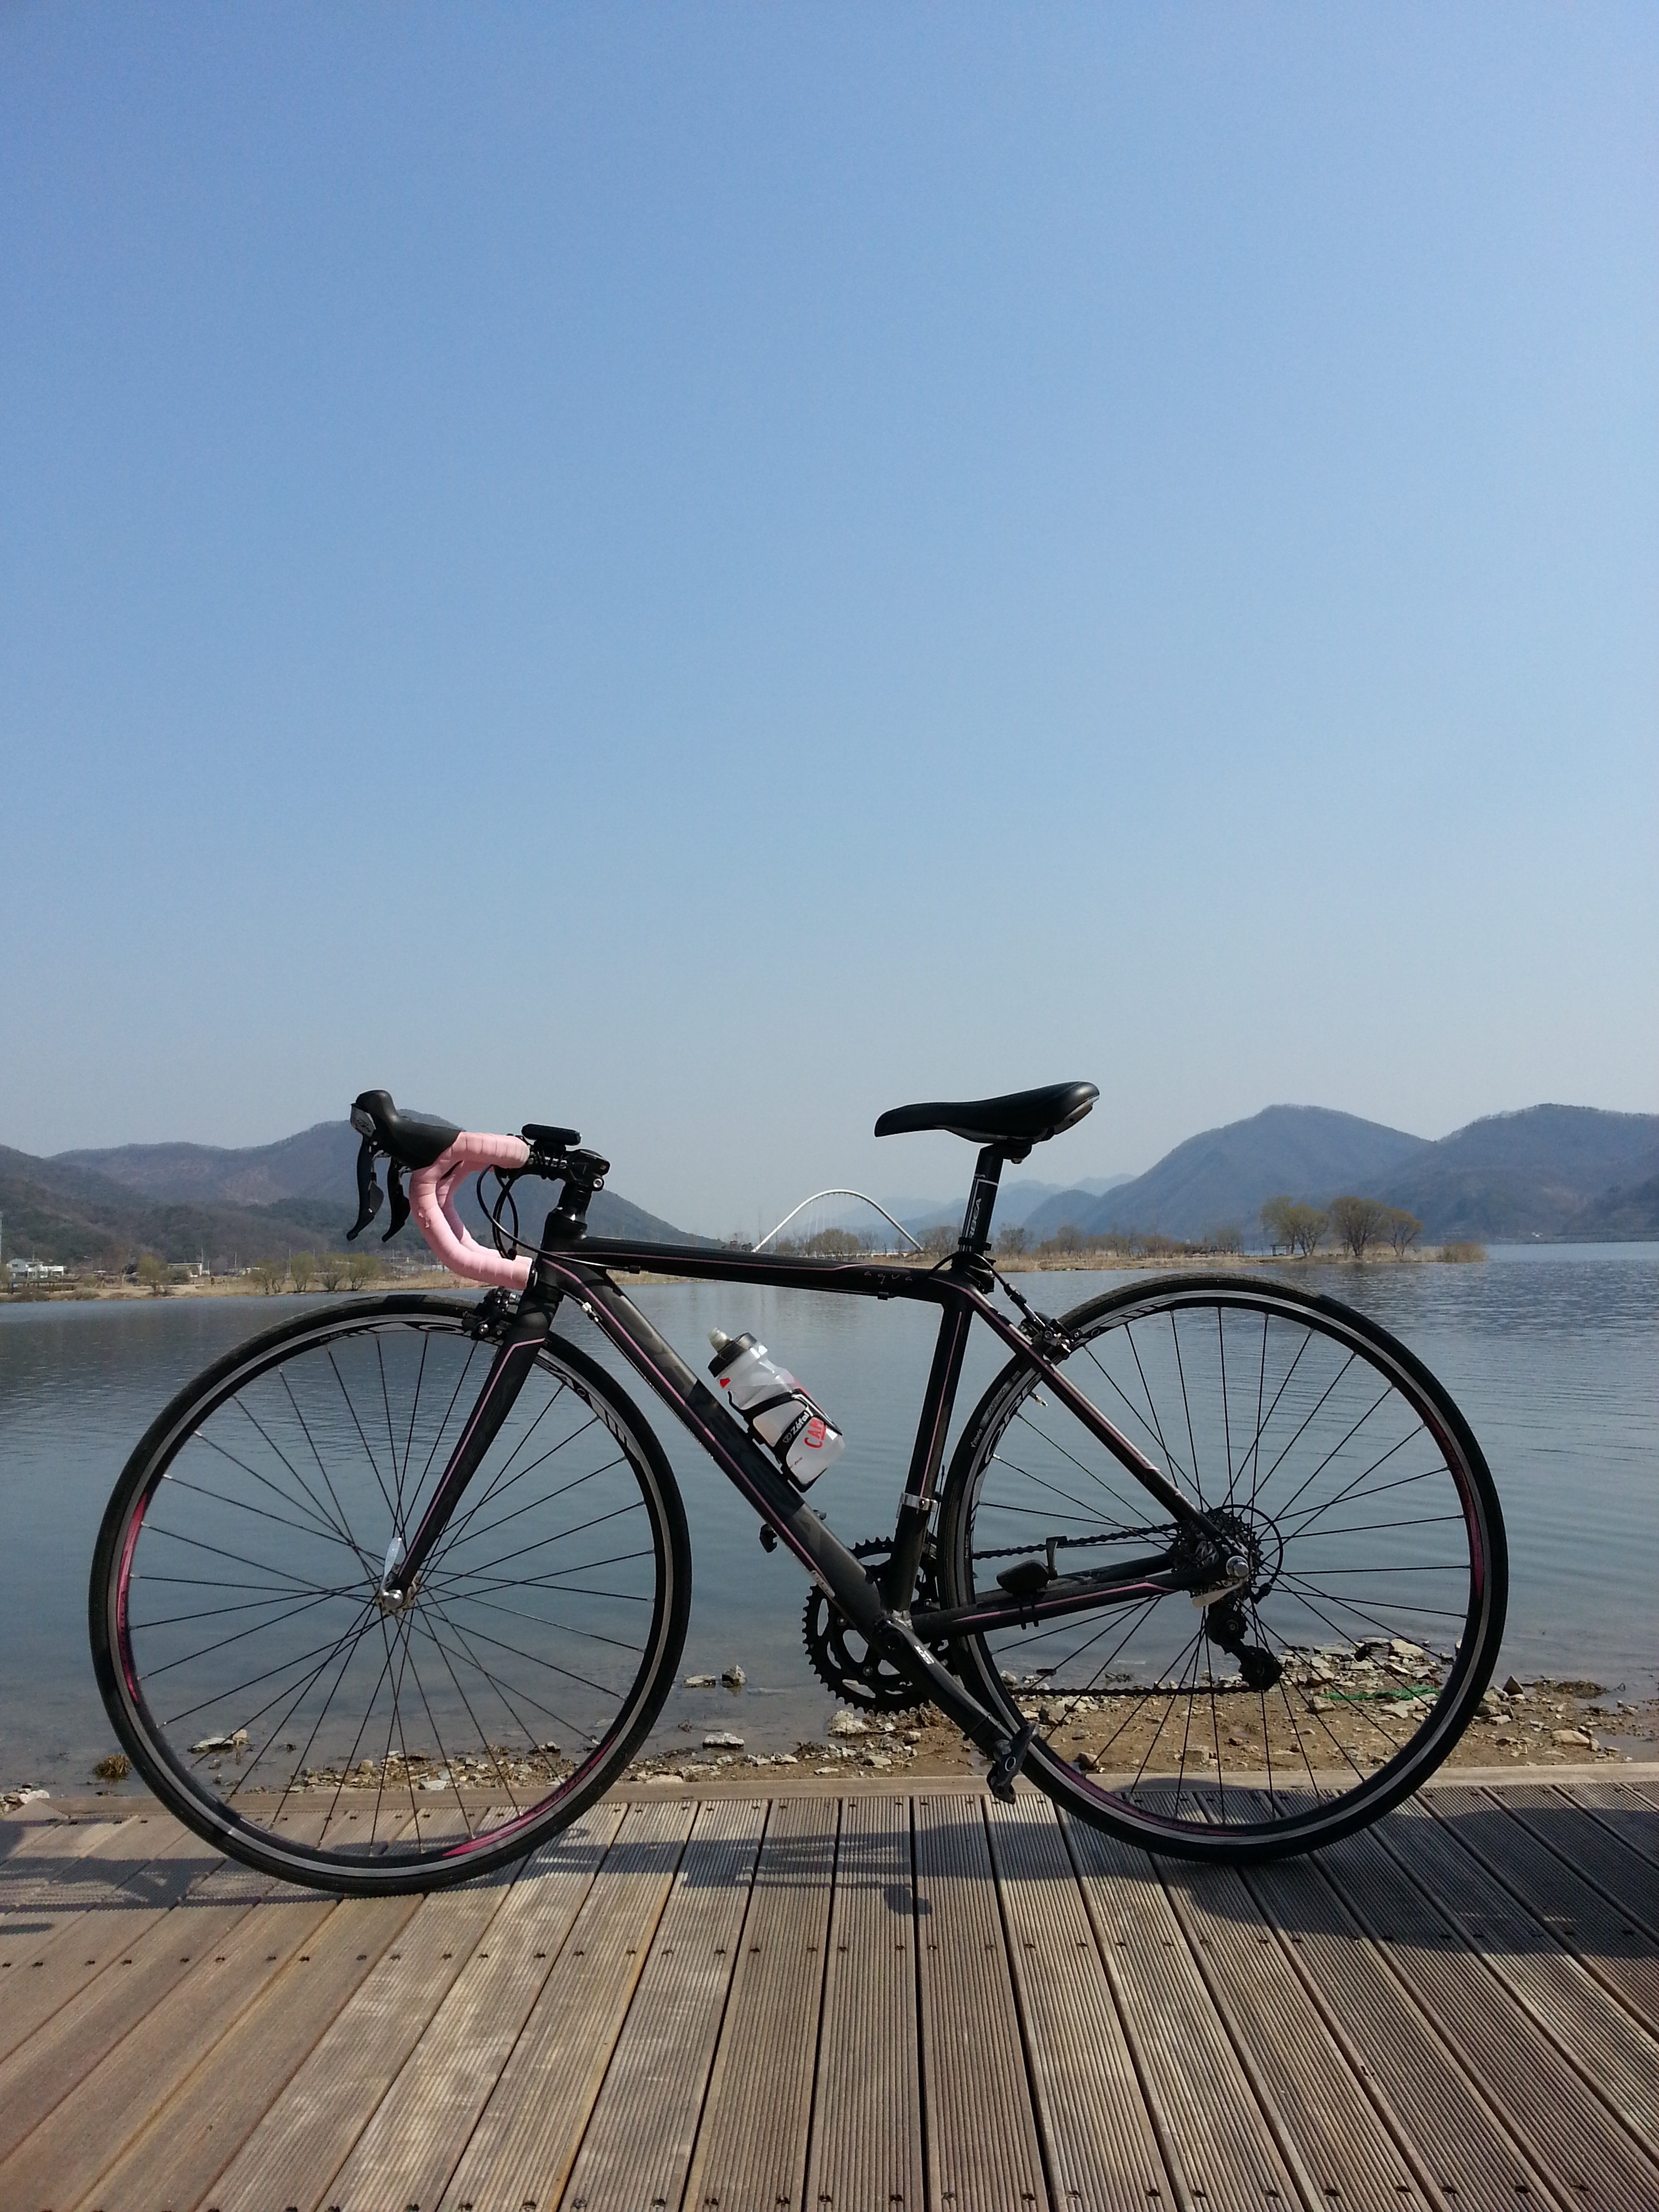
wheel, bicycle, bike, river, vehicle, cycle, sports equipment, mountain bike, cycling, road cycling, north han river, cyclo cross bicycle, road bicycle, racing bicycle, hybrid bicycle